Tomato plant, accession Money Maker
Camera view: horizontal (90 deg, fisheye); turntable rotation: 180 degrees
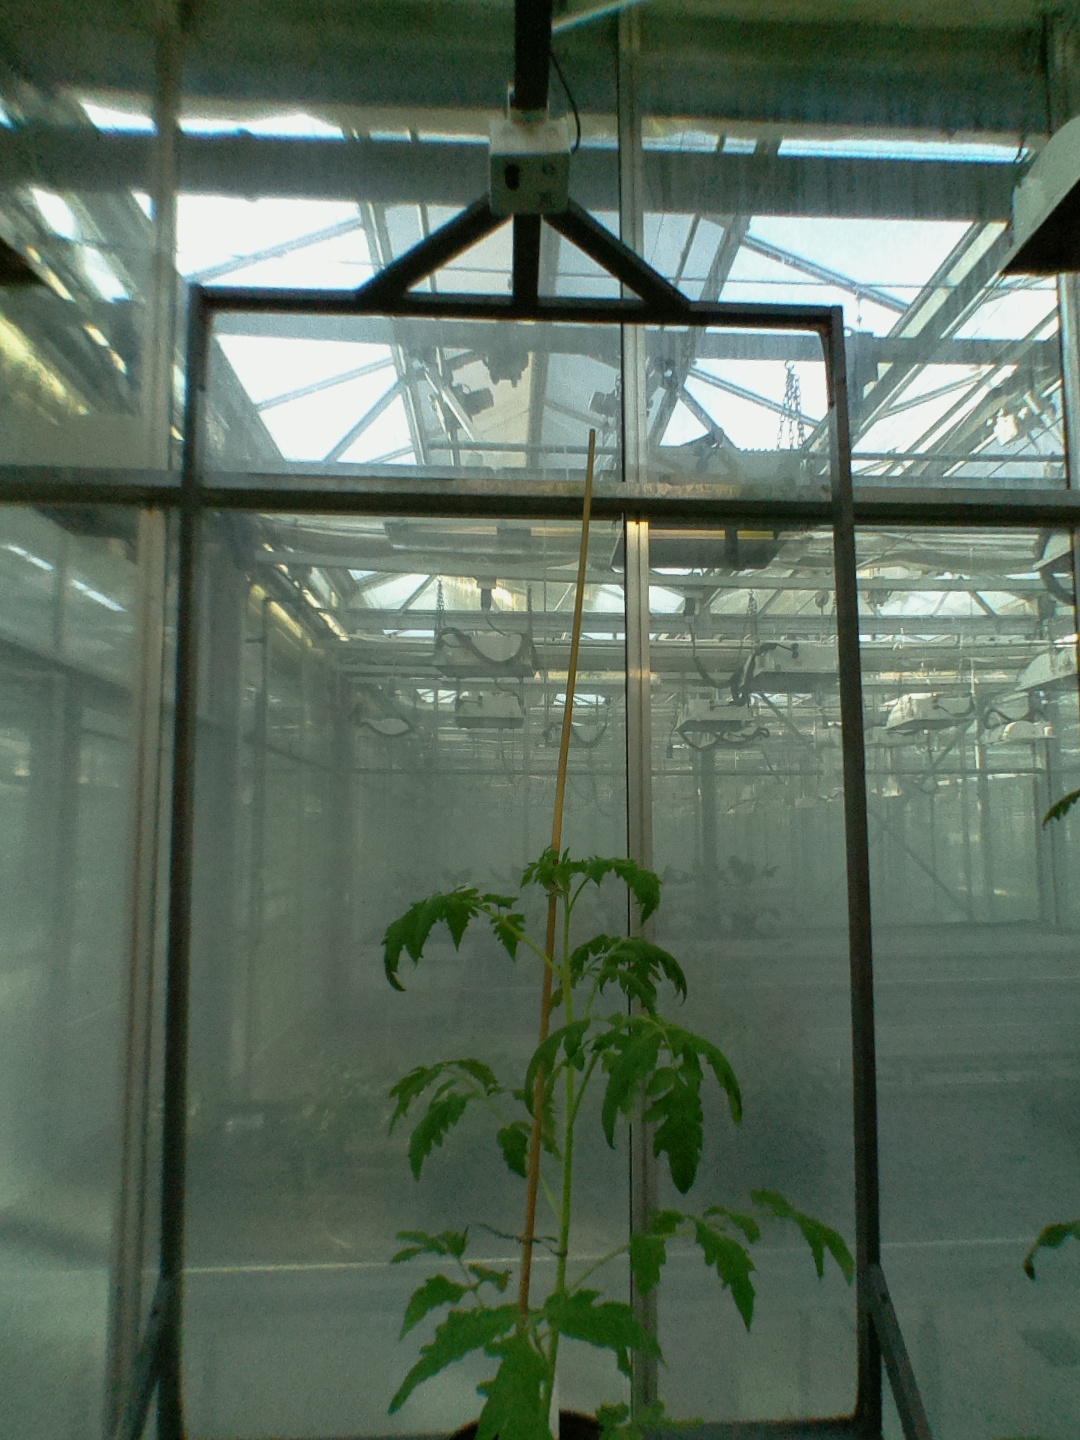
BBCH growth stage 14: 8 of true leaves visible